Admission to the bar in the United States

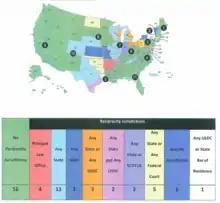
United States District Court reciprocity map

A successful applicant is permitted to practice law after being sworn in as an officer of the Court; in most states, that means they may begin filing pleadings and appearing as counsel of record in any trial or appellate court in the state. Upon admission, a new lawyer is issued a certificate of admission, usually from the state's highest court, and a membership card attesting to admission.